United Airways Limited

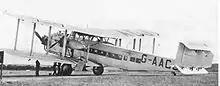
Armstrong Whitworth Argosy of United Airways

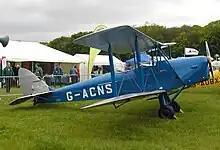
De Havilland DH.60GIII Moth Major G-ACNS in 2003, the only surviving United Airways aircraft

Wanting to expand northwards. Pearson then founded United Airways on 4 April 1935 through Channel Islands Airways, with Thurgood in charge. The fleet was to consist of several Spartan Cruisers from Spartan Air Lines, and newly-ordered de Havilland Dragon Rapides, all of which held six to eight passengers. There were also some pleasure-flying aircraft which would be particularly popular at Blackpool in the coming holiday season.